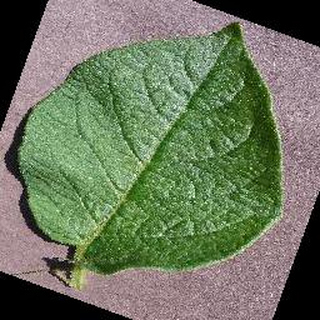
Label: healthy_potato